1314–1316 conclave

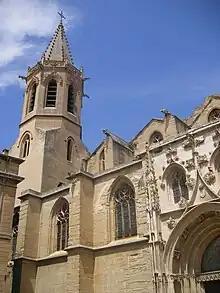
Carpentras Cathedral, where the conclave began. This building is a 15th-century replacement for the original cathedral, which collapsed in 1399.

Had the conclave taken place according to the rules prescribed by Clement V in "Ne Romani" (1312) and Pope Gregory X in "Ubi periculum" (1274), the cardinal electors would have had to meet in the diocese where the Curia was in residence (the place where letters and apostolic causes were heard), and the local magistrates would have had the authority to compel the departing cardinals to stay. Indeed, the election did begin in that location, the episcopal palace of Carpentras (north-east of Avignon), with 23 of the 24 eligible cardinals present (Fieschi was still in Italy).